NetHack

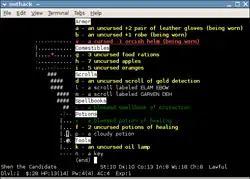
A player's inventory

"NetHack" features a variety of items: weapons (melee or ranged), armor to protect the player, scrolls and spellbooks to read, potions to quaff, wands, rings, amulets, and an assortment of tools, such as keys and lamps.